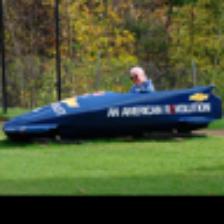
Label: NonHuman